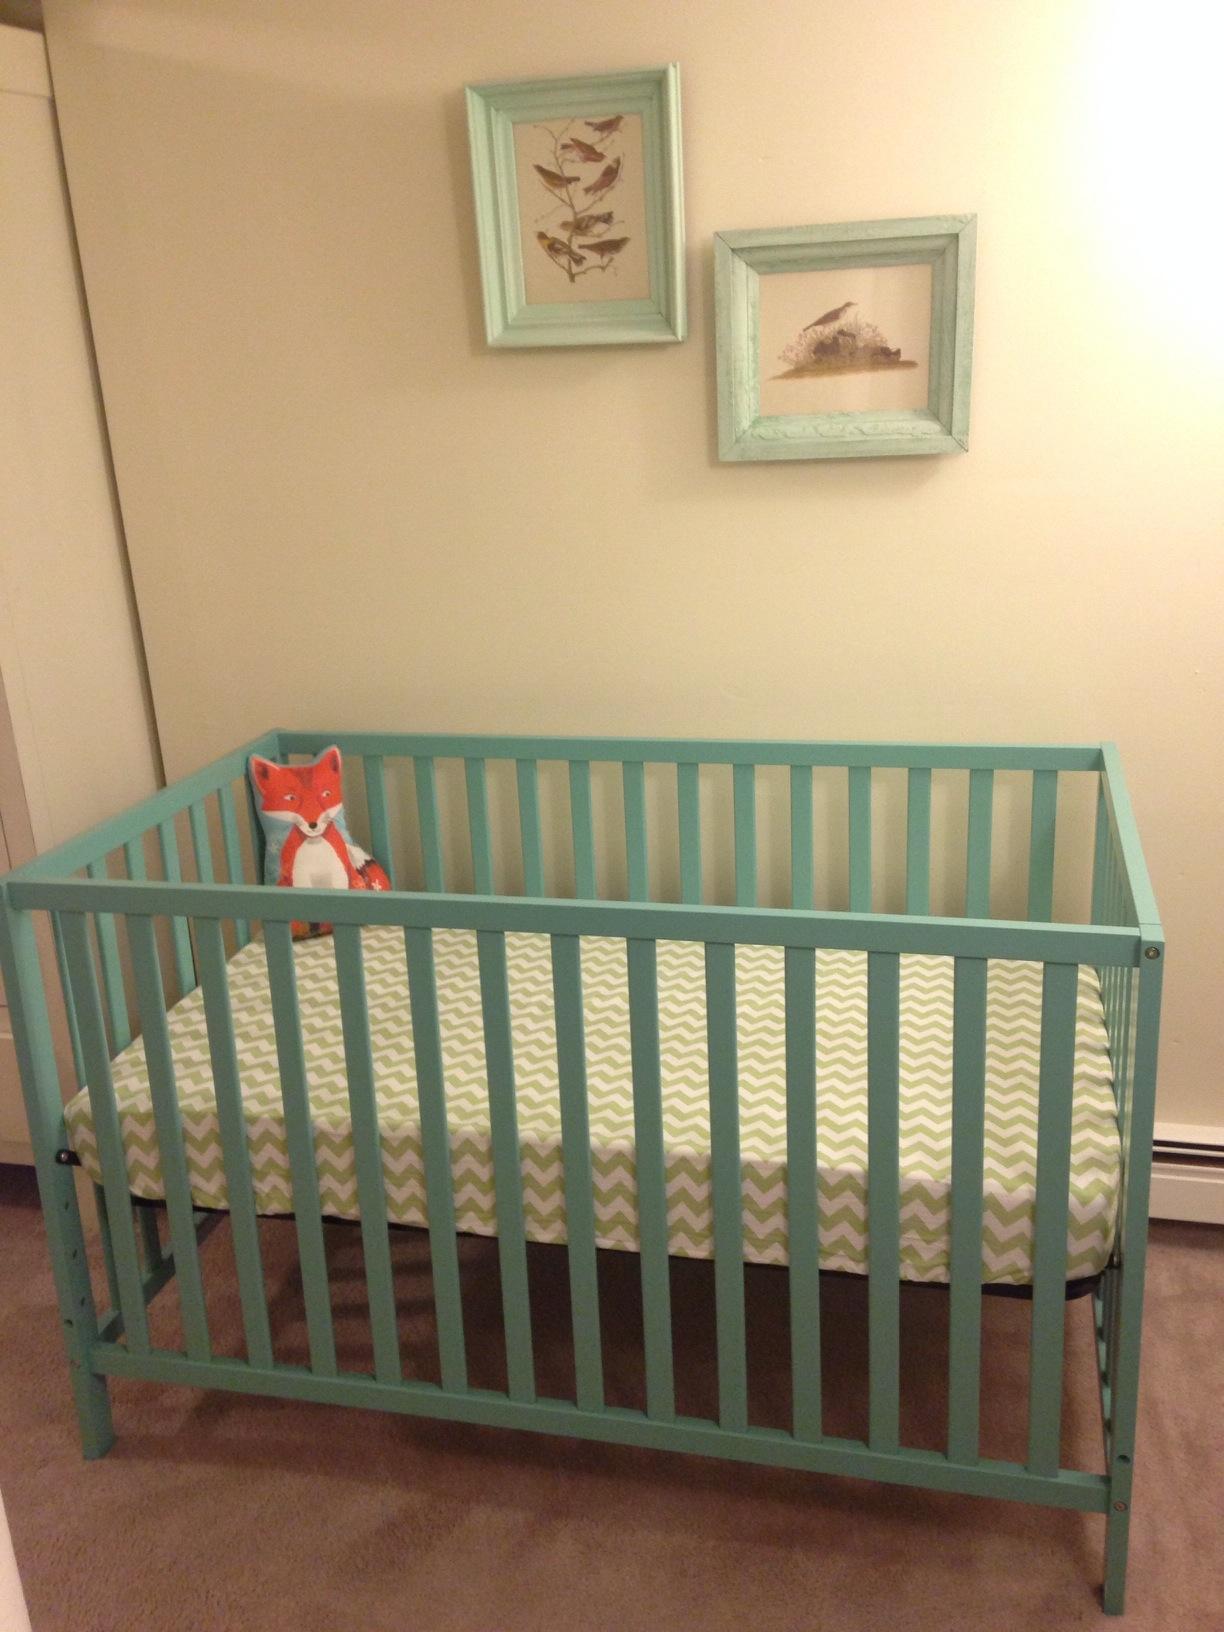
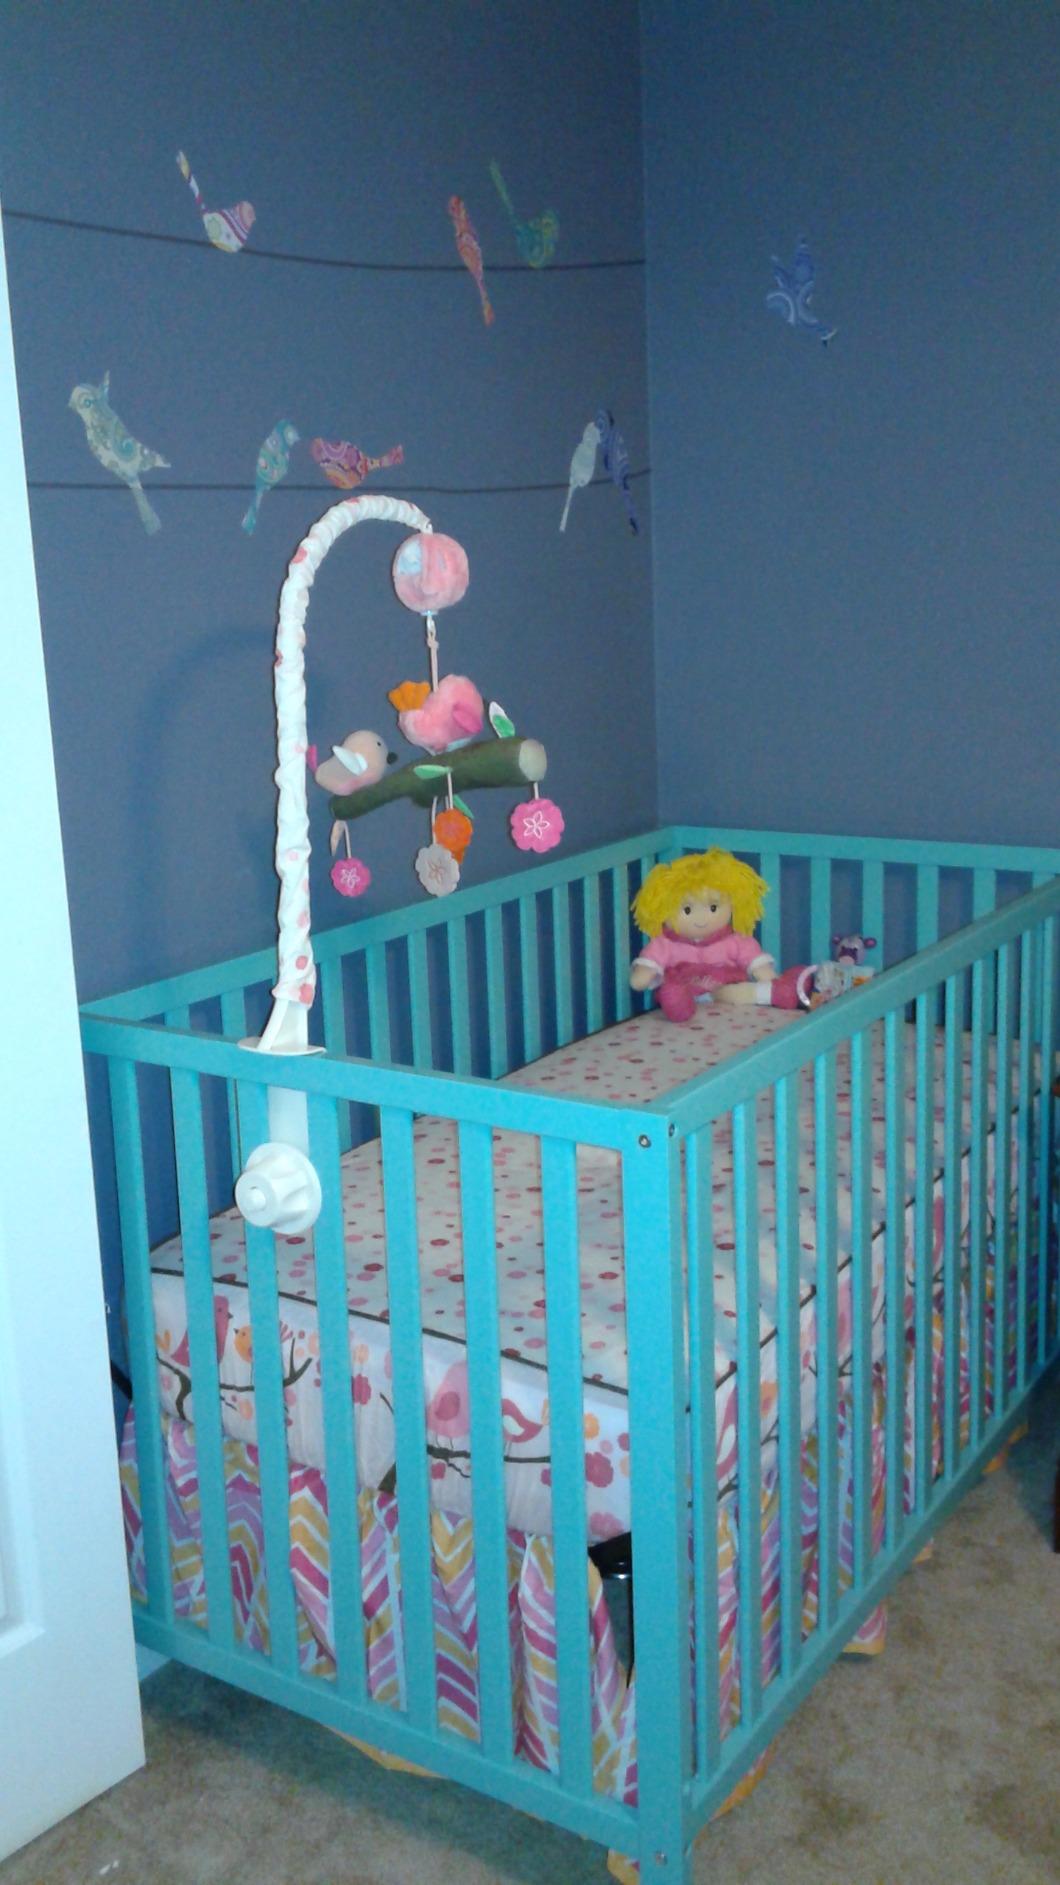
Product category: products_crib
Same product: yes